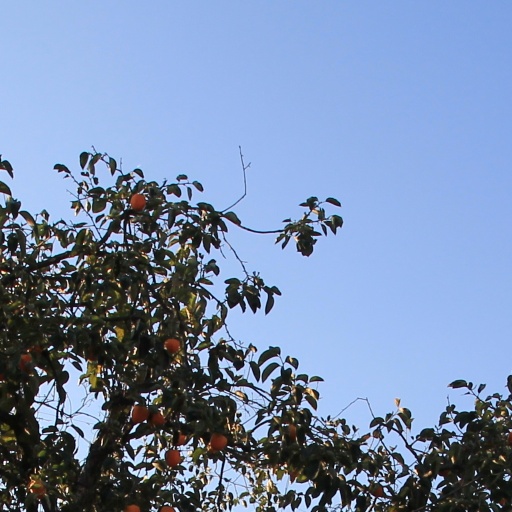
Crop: grape